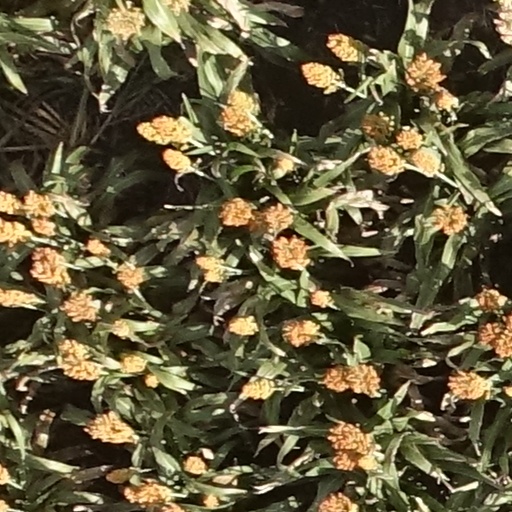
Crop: sorghum